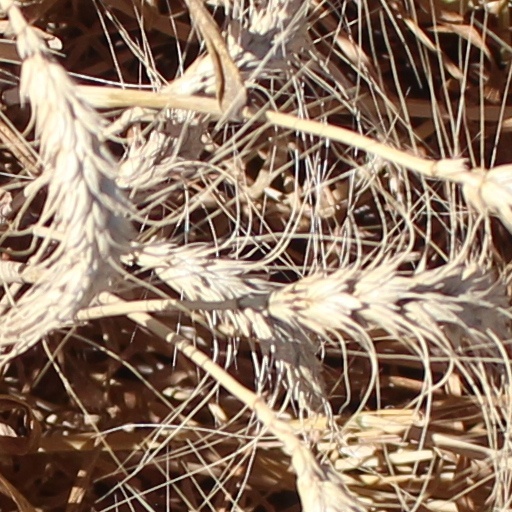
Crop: wheat